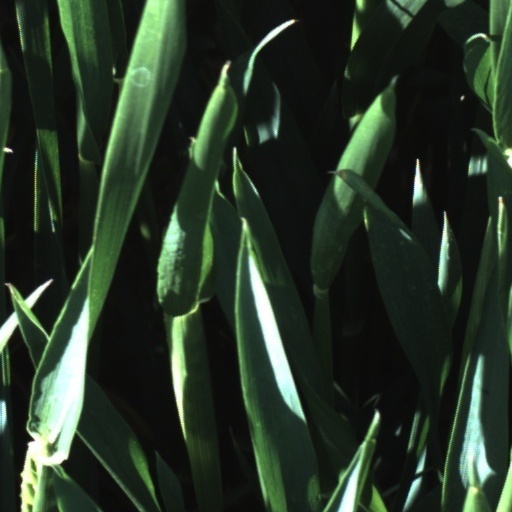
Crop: wheat